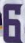
Number: 6